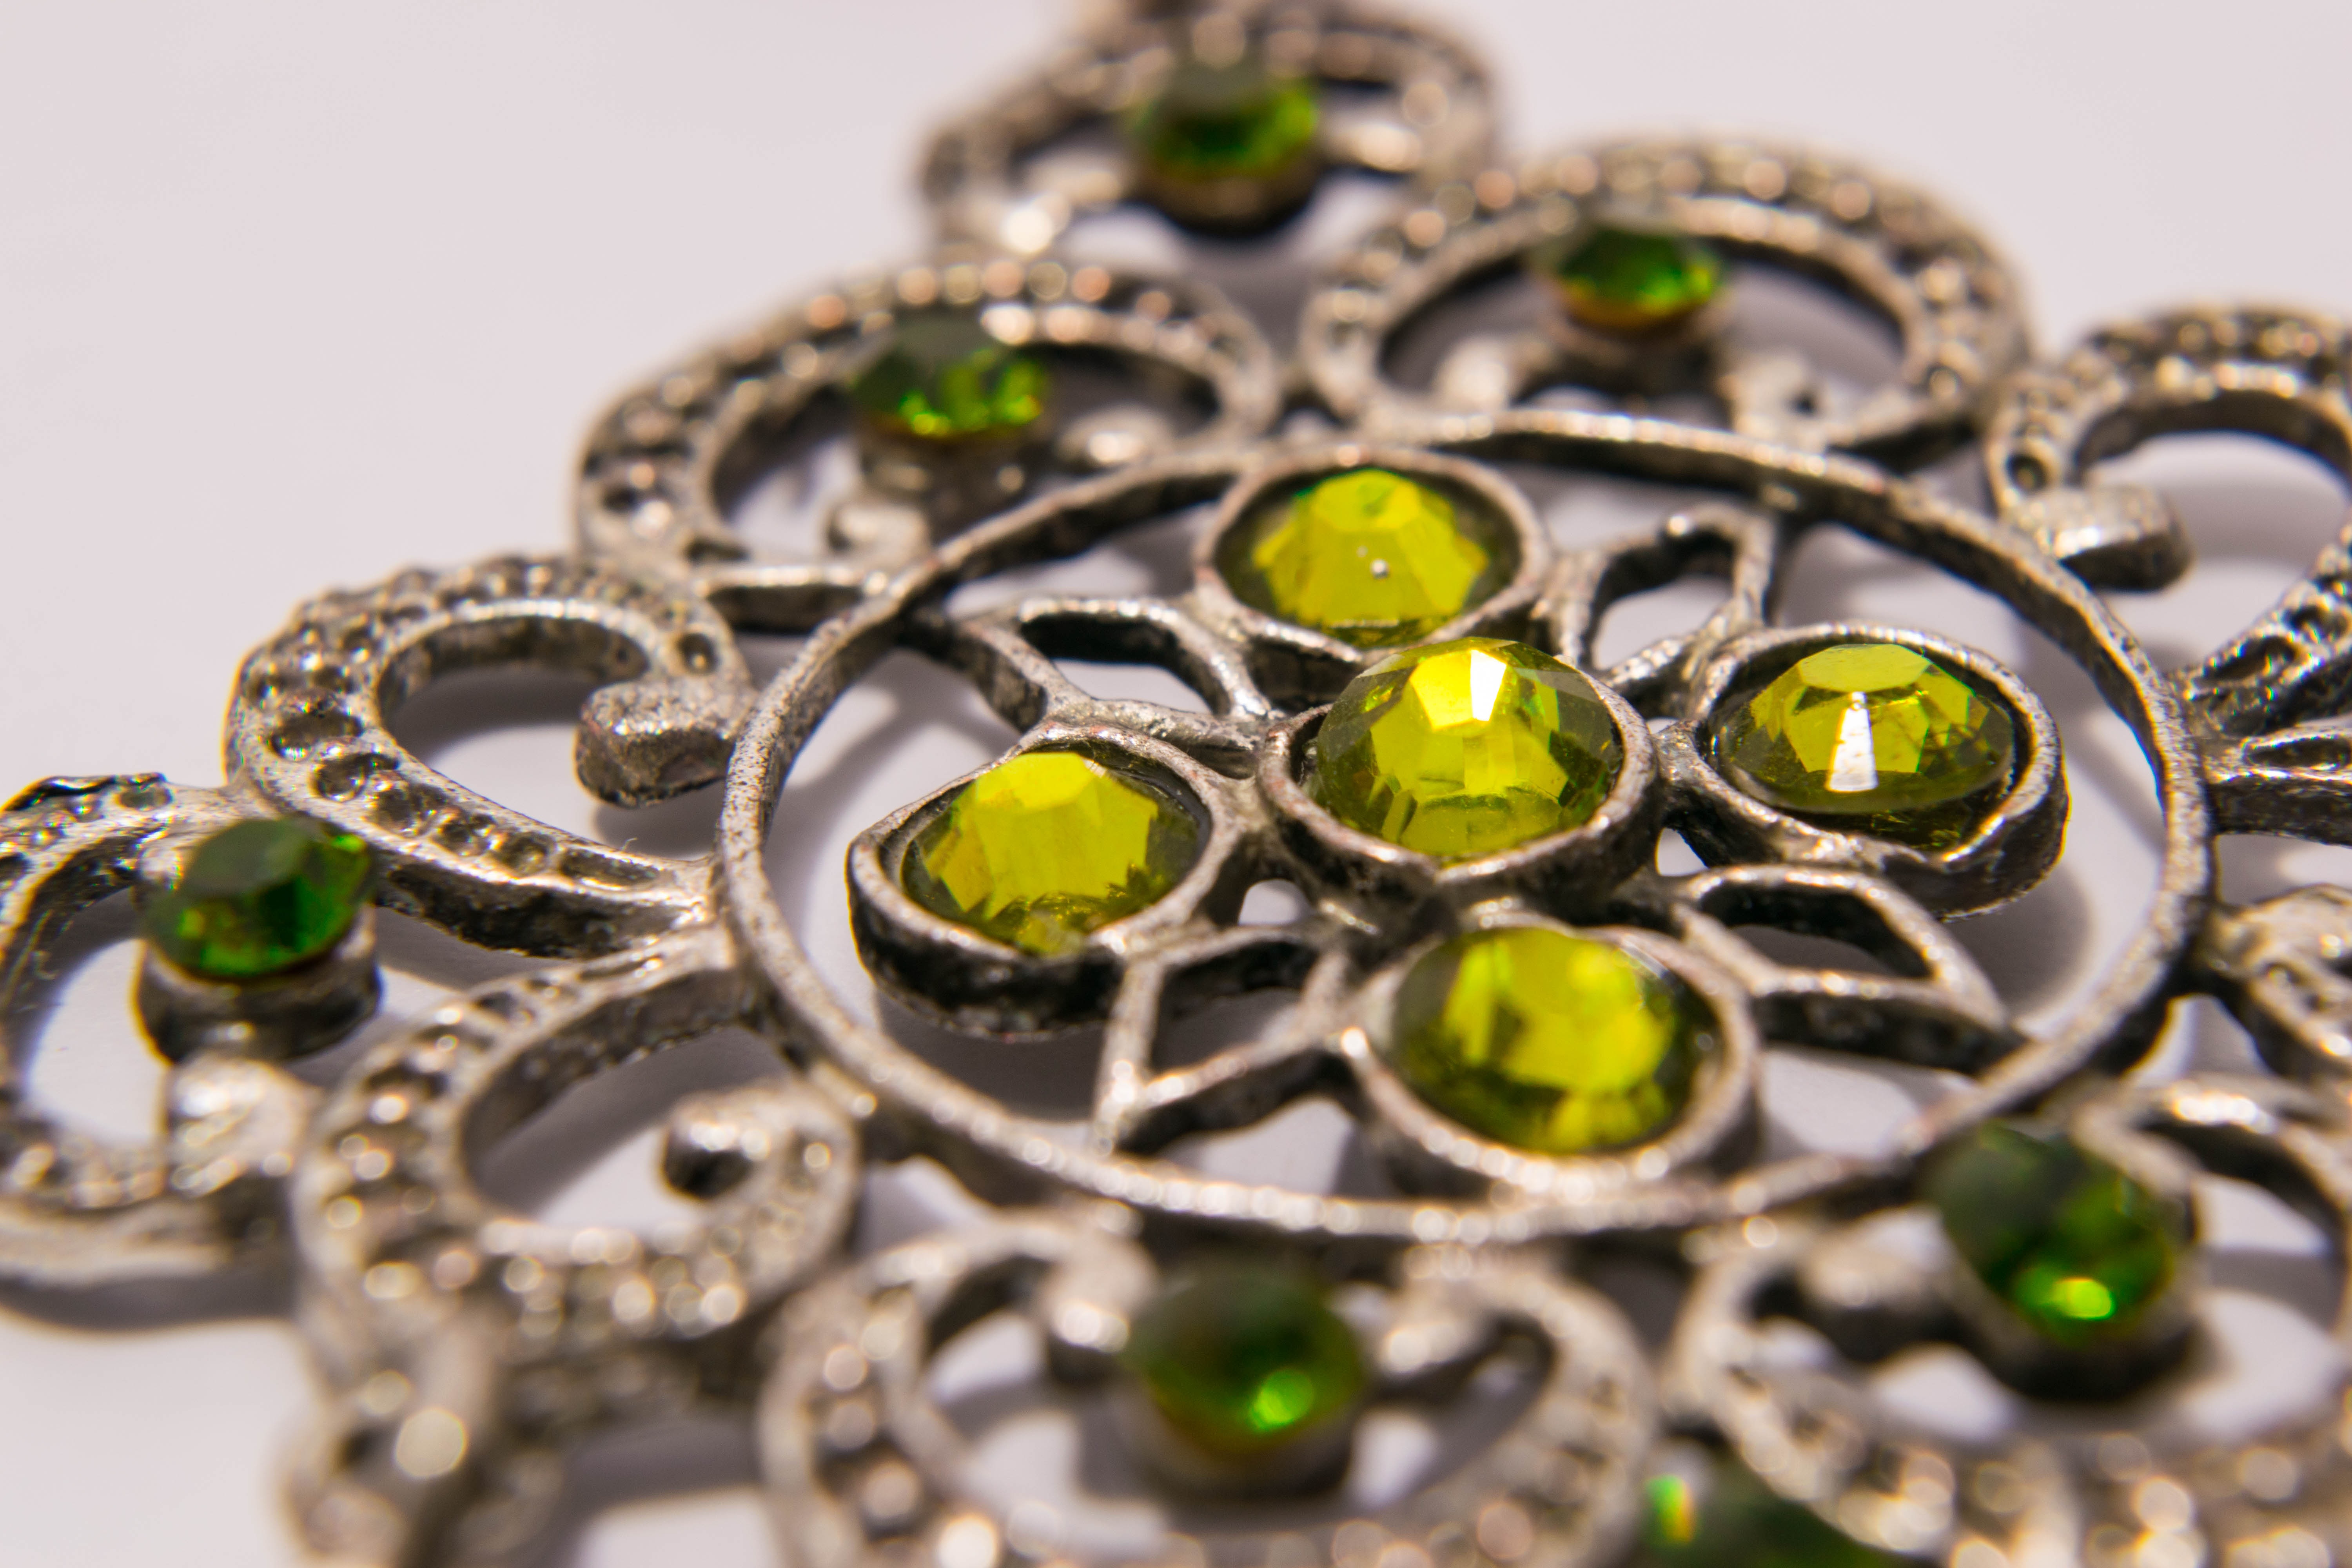
nature, rock, chain, stone, model, green, shine, fashion, yellow, bead, jewelry, makeup, earring, jewellery, jewel, art, luxury, style, gem, emerald, gemstone, product photo, fashion accessory